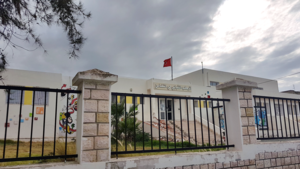
Façade Cite des jeunes ettadhamen
Ettadhamen est une municipalité du gouvernorat de l'Ariana rattachée à l'agglomération de Tunis. Elle est issue de la scission en 2016 de la municipalité d'Ettadhamen-Mnihla avec la création d'une municipalité distincte à Mnihla.